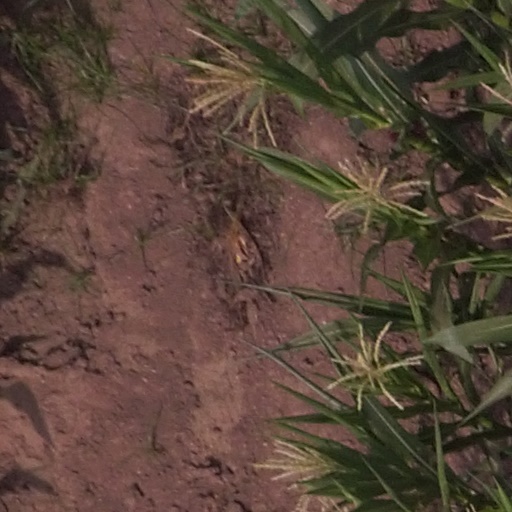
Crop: maize; corn